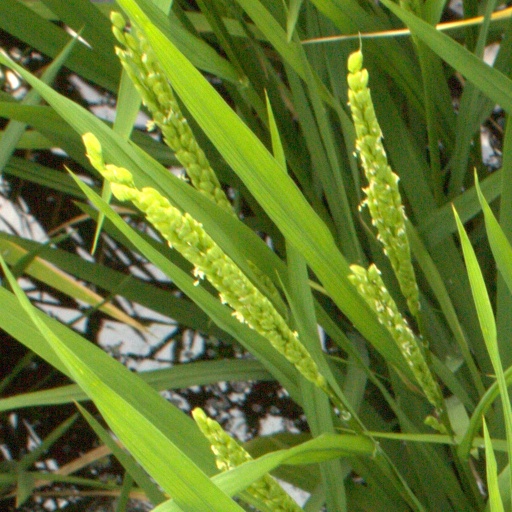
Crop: rice